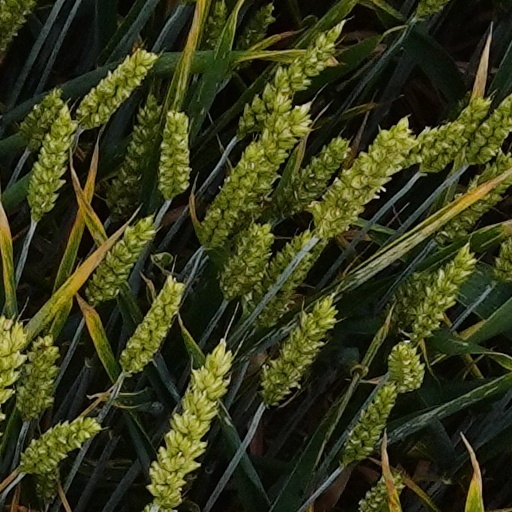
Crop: wheat